Juan José Cuadros Pérez

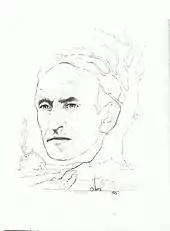
Charcoal drawing of Juan Jose Cuadros, made by Rafael Oliva in 1986.

Born in Palencia in Barrio and Mier Street, suddenly when he was only three years old, the family returned to the paternal estate, Beas de Segura, there will the first decade of his life, knowing his father's family, where he lives with them. For his grandfather Antonio, baker by profession, not being very happy with the name of the grandson, called "Toñin", and his hand teaches the customs, the people, the places and the whole environment surrounding the grandfather. Young blond, blue-eyed, that the town was struck.